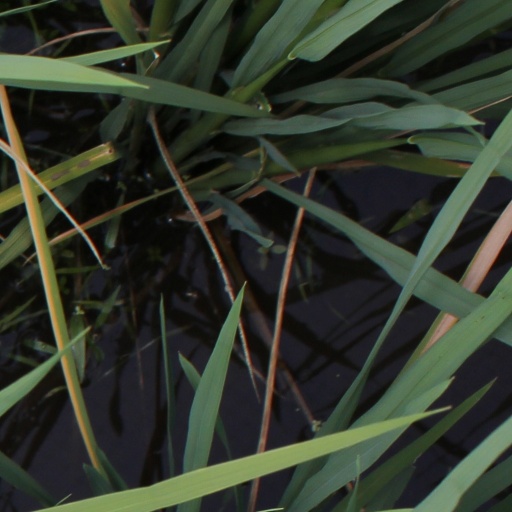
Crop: rice